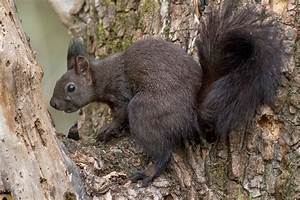
Label: scoiattolo